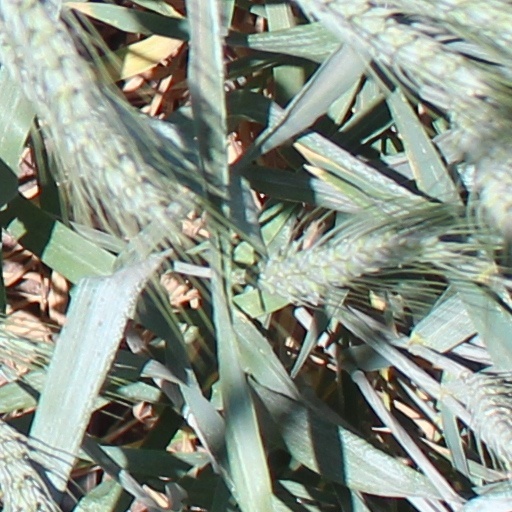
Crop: wheat